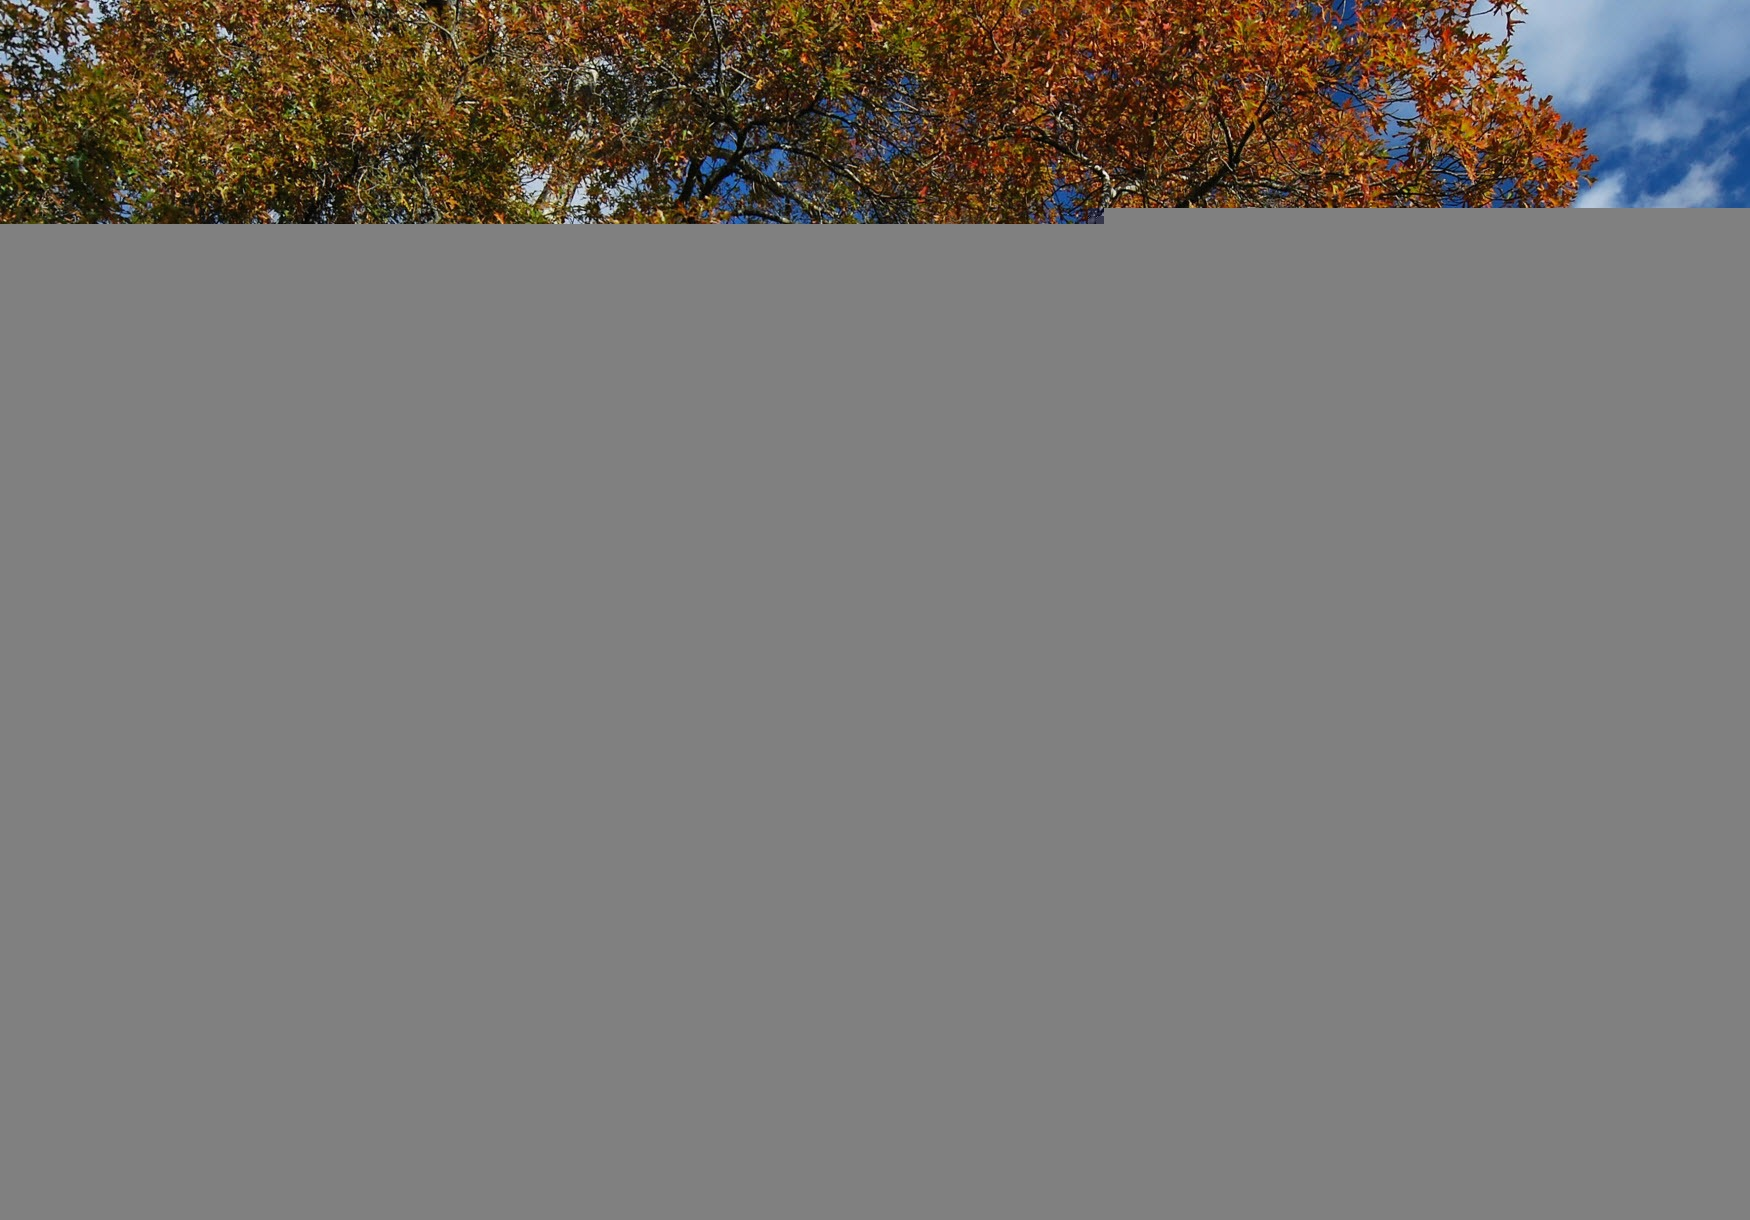
landscape, tree, nature, grass, fence, architecture, sky, wood, lawn, countryside, house, fall, window, home, country, line, autumn, landmark, facade, outside, clouds, historical, yard, massachusetts, easton, ames mansion